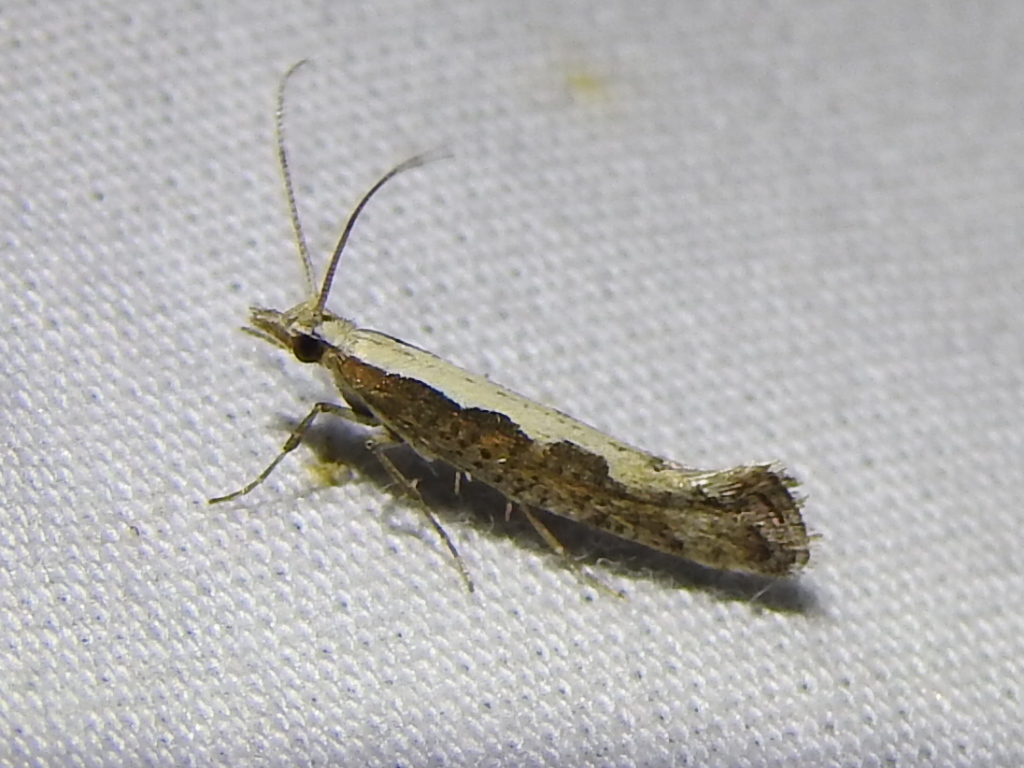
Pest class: diamondback_moth